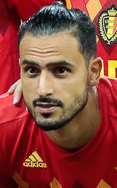
นาแซร์ ชาดลี

| name = นาแซร์ ชาดลี
| image = Nacer Chadli 2018 (cropped).jpg
| image_size = 150
| caption = ชาดลีกับฟุตบอลทีมชาติเบลเยียม|เบลเยียมในฟุตบอลโลก 2018
| fullname = นาแซร์ ชาดลี
| birth_place = ลีแยฌ เบลเยียม
| height = 1.85 เมตร
| position = กองกลาง|กองกลางตัวรุก / กองกลาง|ปีก
| currentclub = สโมสรฟุตบอลอิสตันบูลบาชักเชฮีร์|อิสตันบูลบาชักเชฮีร์
| clubnumber = 11
| youthyears1 = 1994–1998 |youthclubs1 = JS Thier-à-Liège
| youthyears2 = 1998–2005 |youthclubs2 = สต็องดาร์ลีแยฌ
| youthyears3 = 2005–2007 |youthclubs3 = เอ็มเฟเฟ มาสตริคต์
| years1 = 2007–2010 |clubs1 = AGOVV Apeldoorn |caps1 = 90 |goals1 = 28
| years2 = 2010–2013 |clubs2 = สโมสรฟุตบอลตเว็นเตอ|ตเว็นเตอ |caps2 = 84 |goals2 = 25
| years3 = 2013–2016 |clubs3 = สโมสรฟุตบอลทอตนัมฮอตสเปอร์|ทอตนัมฮอตสเปอร์ |caps3 = 88 |goals3 = 15
| years4 = 2016–2018 |clubs4 = สโมสรฟุตบอลเวสต์บรอมมิชอัลเบียน|เวสต์บรอมมิชอัลเบียน |caps4 = 36 |goals4 = 6
| years5 = 2018–2020 |clubs5 = อาแอ็ส มอนาโก|มอนาโก |caps5 = 16 |goals5 = 0
| years6 = 2019–2020 |clubs6 = → ราชสโมสรกีฬาอันเดอร์เลคต์|อันเดอร์เลคต์ (ยืมตัว) |caps6 = 17 |goals6 = 8
| years7 = 2020– |clubs7 = สโมสรฟุตบอลอิสตันบูลบาชักเชฮีร์|อิสตันบูลบาชักเชฮีร์ | caps7 = 27 | goals7 = 4
| nationalyears1 = 2010 | nationalteam1 = ฟุตบอลทีมชาติโมร็อกโก|โมร็อกโก | nationalcaps1 = 1 | nationalgoals1 = 0
| nationalyears2 = 2011– | nationalteam2 = ฟุตบอลทีมชาติเบลเยียม|เบลเยียม | nationalcaps2 = 66 | nationalgoals2 = 8
Medal|Country|
นาแซร์ ชาดลี (; เกิดวันที่ 2 สิงหาคม ค.ศ. 1989) เป็นนักฟุตบอลชาวเบลเยียม ผู้เล่นในตำแหน่งกองกลาง|ปีกให้กับสโมสรฟุตบอลอิสตันบูลบาชักเชฮีร์|อิสตันบูลบาชักเชฮีร์และฟุตบอลทีมชาติเบลเยียม|ทีมชาติเบลเยียม
ชาดลีเริ่มต้นอาชีพในเอร์สเตอดีวีซี กับสโมสร AGOVV Apeldoorn ต่อมาใน ค.ศ. 2010 เขาย้ายไปสโมสรบนลีกสูงสุดอย่างสโมสรฟุตบอลตเว็นเตอ|ตเว็นเตอ ซึ่งเขาพาทีมชนะเลิศกาเอ็นเฟเบ เบเกอร์ ในฤดูกาลแรกที่เขาได้ลงเล่น ต่อมาใน ค.ศ. 2013 ชาดลีย้ายไปร่วมสโมสรฟุตบอลทอตนัมฮอตสเปอร์|ทอตนัมฮอตสเปอร์ และในอีกสามปีถัดมา ก็ได้เซ็นสัญญากับสโมสรฟุตบอลเวสต์บรอมมิชอัลเบียน|เวสต์บรอมมิชอัลเบียนด้วยค่าตัว 13 ล้านปอนด์
ชาดลีได้เล่นให้กับฟุตบอลทีมชาติโมร็อกโก|โมร็อกโกใน ค.ศ. 2010 เนื่องจากบิดาของเขามีเชื้อสายโมร็อกกัน อย่างไรก็ตาม เขาตัดสินใจย้ายไปเล่นให้กับฟุตบอลทีมชาติเบลเยียม|ทีมชาติเบลเยียมในปีถัดมา เขาได้ลงเล่นให้กับเบลเยียมกว่า 50 นัด และเป็นตัวแทนของชาติในการแข่งขันฟุตบอลโลกสองครั้ง ในปี ฟุตบอลโลก 2014|2014 และ ฟุตบอลโลก 2018|2018
== สถิติอาชีพ ==
=== ทีมชาติ ===
updated|10 ตุลาคม 2019|
=== ประตูในนามทีมชาติ ===
| class="wikitable" style="font-size:100%;"
|-
!colspan=7|ประตูในนามทีมชาติ
|-
! ลำดับ || วันที่ || สนาม || คู่แข่ง || ประตู || ผล || รายการแข่งขัน
|-
| 1. || 29 มีนาคม 2011 || สนามกีฬาสมเด็จพระราชาธิบดีโบดวง, บรัสเซลส์, เบลเยียม || || 3–1 || 4–1 || ฟุตบอลชิงแชมป์แห่งชาติยุโรป 2012 รอบคัดเลือก
|-
| 2. || 29 กุมภาพันธ์ 2012 || Pankritio Stadium, ฮีราคลีออน, กรีซ || || 1–1 || 1–1 || กระชับมิตร
|-
| 3. || 26 พฤษภาคม 2014 || Cristal Arena, เคงก์, เบลเยียม || || 4–1 || 5–1 || กระชับมิตร
|-
| 4. || 10 ตุลาคม 2014 || สนามกีฬาสมเด็จพระราชาธิบดีโบดวง, บรัสเซลส์, เบลเยียม || || 3–0 || 6–0 || ฟุตบอลชิงแชมป์แห่งชาติยุโรป 2016 รอบคัดเลือก
|-
| 5. || 9 มิถุนายน 2017 || A. Le Coq Arena, ทาลลินน์, เอสโตเนีย || || 2–0 || 2–0 || ฟุตบอลโลก 2018 รอบคัดเลือก โซนยุโรป – กลุ่ม เอช|ฟุตบอลโลก 2018 รอบคัดเลือก
|-
| 6. || 2 กรกฎาคม 2018 || รอสตอฟอาเรนา, รอสตอฟ-นา-โดนู, รัสเซีย || || 3–2 || 3–2 || ฟุตบอลโลก 2018 รอบแพ้คัดออก|ฟุตบอลโลก 2018
|-
| 7. || 6 กันยายน 2019 || สนามกีฬาซานมารีโน, Serravalle (San Marino)|แซร์ราวัลเล, ซานมารีโน || rowspan=2| || 3–0 || 4–0 || rowspan=2| ฟุตบอลชิงแชมป์แห่งชาติยุโรป 2020 รอบคัดเลือก กลุ่มไอ|ฟุตบอลชิงแชมป์แห่งชาติยุโรป 2020 รอบคัดเลือก
|-
| 8. || 10 ตุลาคม 2019 || สนามกีฬาสมเด็จพระราชาธิบดีโบดวง, บรัสเซลส์, เบลเยียม || 2–0 || 9–0
|-
| colspan=7|'
|
== เกียรติประวัติ ==
ตเว็นเตอ
* กาเอ็นเฟเบ เบเกอร์: 2010–11
ทอตนัมฮอตสเปอร์
* ฟุตบอลลีกคัพ รองชนะเลิศ: ฟุตบอลลีกคัพ ฤดูกาล 2014–15|2014–15
เบลเยียม
* ฟุตบอลโลก อันดับที่สาม: ฟุตบอลโลก 2018|2018
== อ้างอิง ==
== แหล่งข้อมูลอื่น ==
*
Navboxes
|title=ทีมชาติเบลเยียม
|bg=#EF3340
|fg=#FDDA25
|bordercolor=black
หมวดหมู่:นักฟุตบอลชาวโมร็อกโก
หมวดหมู่:นักฟุตบอลทีมชาติโมร็อกโก
หมวดหมู่:นักฟุตบอลทีมชาติเบลเยียม
หมวดหมู่:นักฟุตบอลชาวเบลเยียม
หมวดหมู่:ผู้เล่นสโมสรฟุตบอลตเว็นเตอ
หมวดหมู่:ผู้เล่นสโมสรฟุตบอลทอตนัมฮอตสเปอร์
หมวดหมู่:ผู้เล่นสโมสรฟุตบอลเวสต์บรอมมิชอัลเบียน
หมวดหมู่:ผู้เล่นอาแอ็ส มอนาโก
หมวดหมู่:ผู้เล่นราชสโมสรกีฬาอันเดอร์เลคต์
หมวดหมู่:ผู้เล่นในเอเรอดีวีซี
หมวดหมู่:ผู้เล่นในพรีเมียร์ลีก
หมวดหมู่:ผู้เล่นในลีกเอิง
หมวดหมู่:ผู้เล่นในซือเปร์ลีก
หมวดหมู่:ปีกฟุตบอล
หมวดหมู่:ผู้เล่นในฟุตบอลโลก 2014
หมวดหมู่:ผู้เล่นในฟุตบอลโลก 2018
หมวดหมู่:ผู้เล่นในฟุตบอลชิงแชมป์แห่งชาติยุโรป 2020
หมวดหมู่:บุคคลจากลีแยฌ